American entry into World War I

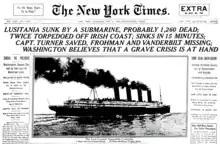
The famous front page / lead story of the American influential "newspaper-of-record" of "The New York Times" on May 8, 1915 edition, titled "Nation's Course in Doubt", addressing the serious implications of the recent sinking of R.M.S. "Lusitania"

The United States entered into World War I on 6 April 1917, more than two and a half years after the war began in Europe. Apart from an Anglophile element urging early support for the British and an anti-Tsarist element sympathizing with Germany's war against Russia, American public opinion had generally reflected a desire to stay out of the war. Over time, especially after reports of German atrocities in Belgium in 1914 and after the sinking attack by the Imperial German Navy submarine (U-boat) torpedoing of the trans-Atlantic ocean liner off the southern coast of Ireland in May 1915, Americans increasingly came to see Imperial Germany as the aggressor in Europe.